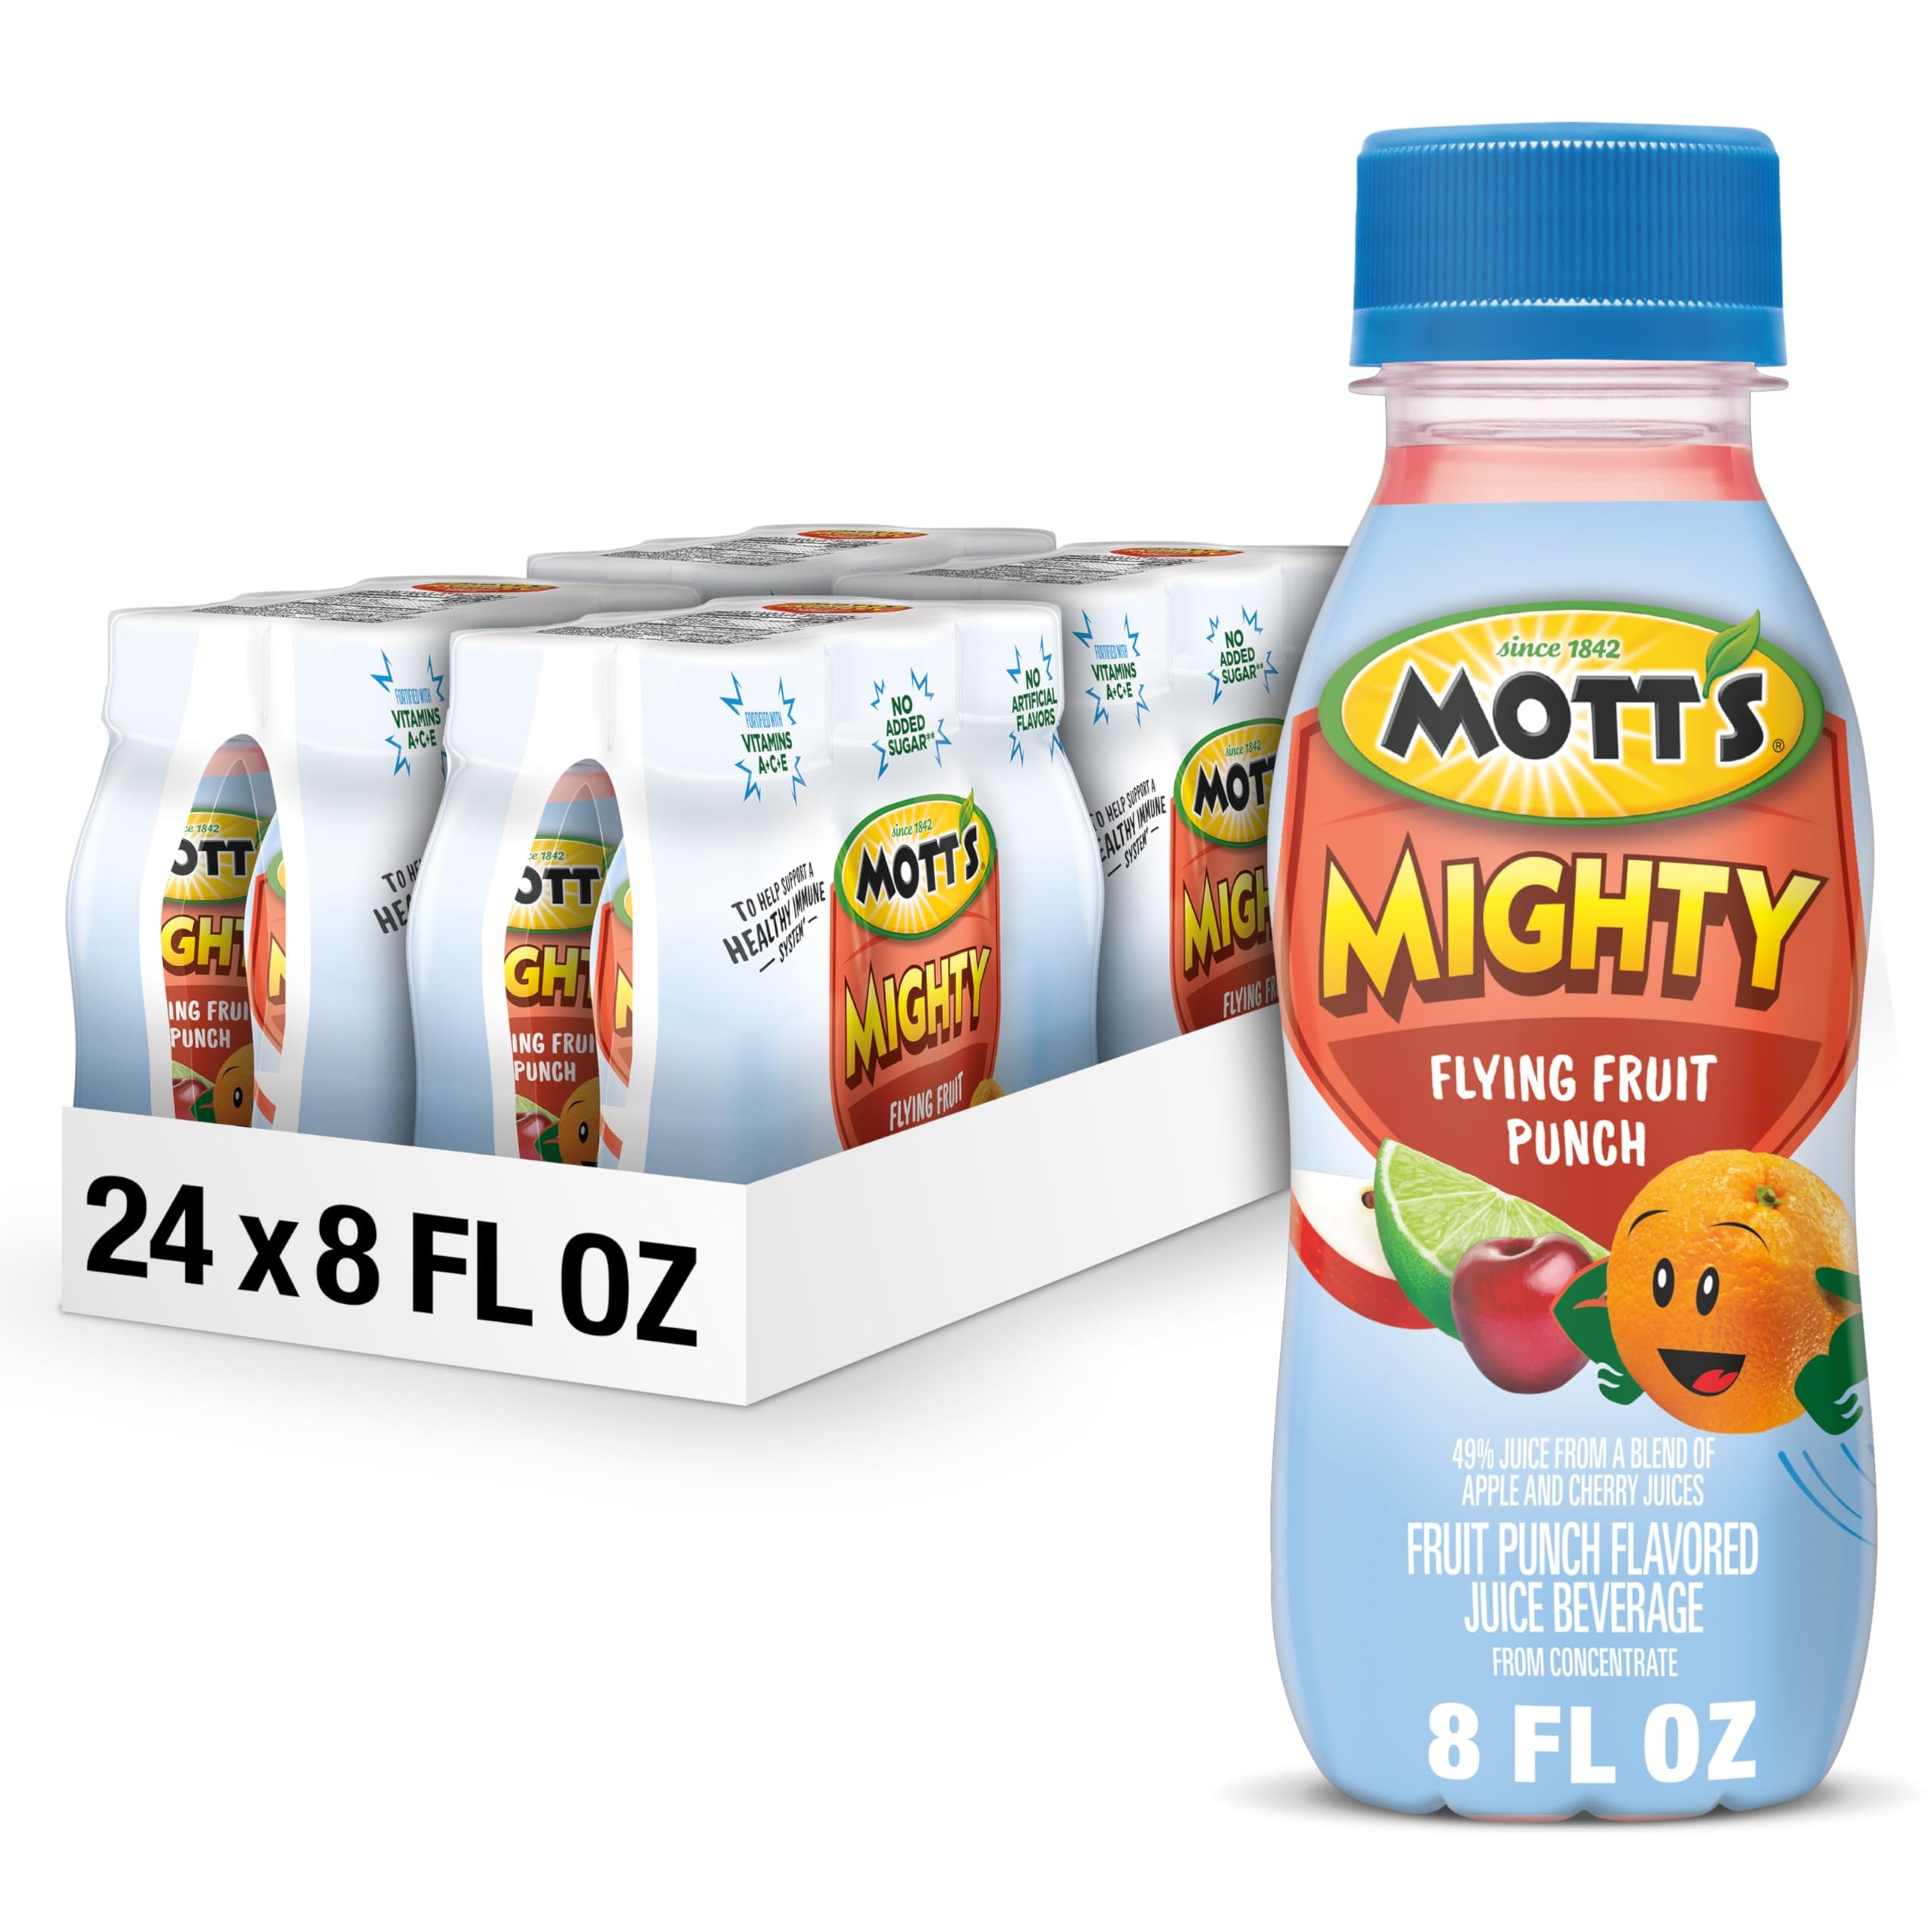
Item Name: Mott's Mighty Flying Fruit Punch Juice Drink, 8 Fl Oz Bottles, 24 Count (4 Packs Of 6), 100% Fruit Juice with Purified Water, Vitamins A, C And E, No Artificial Flavors, Colors or Sweeteners
Bullet Point 1: HELPS SUPPORT A HEALTHY IMMUNITY SYSTEM: Mott’s Mighty Juice Drinks are fortified with vitamins A, C, & E to help support a healthy immune system.
Bullet Point 2: NO ADDED SUGAR: With no added sugar and 50% less sugar than 100% apple juice, you can feel good about making good choices for your family.
Bullet Point 3: MIGHTY TASTE: Mott’s Mighty Juice Drinks are packed with the full, delicious fruit flavor you expect from Mott's.
Bullet Point 4: NATURAL GOODNESS: Mott's Mighty Juice Drinks are gluten-free, Kosher, and contain no artificial flavors or sweeteners.
Bullet Point 5: THIRST-QUENCHING FLAVOR: Mott’s Mighty Juice Drinks is the perfect refreshment at dinnertime, lunchtime, or any time.
Value: 192.0
Unit: Fl Oz

Price: 5.29